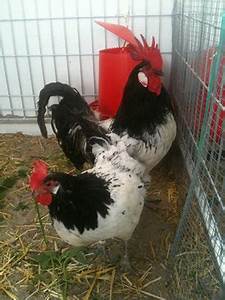
Label: chicken